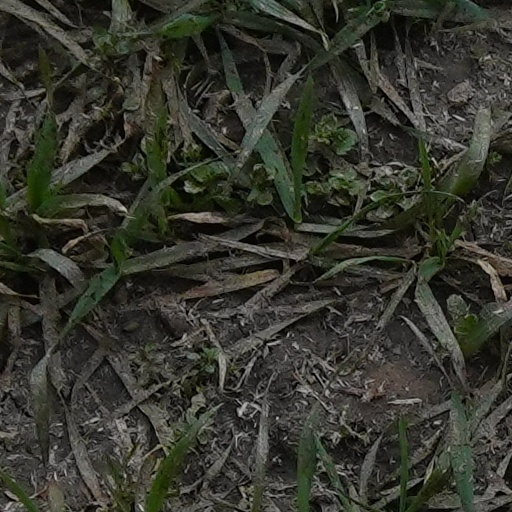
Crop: wheat